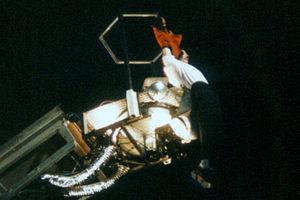
Michael Jackson lors de sa tournée History le 20 juin 1997 à Lausanne (Earth Song)
Michael Jackson [ˈmaɪkəl ˈd͡ʒæksən], né le 29 août 1958 à Gary et mort le 25 juin 2009 à Los Angeles, est un auteur-compositeur-interprète, danseur-chorégraphe et acteur américain.
Earth Song est une power ballad de l'auteur-compositeur-interprète américain Michael Jackson. Elle apparaît sur le double album HIStory, édité en 1995. La chanson a fait l'objet d'un clip en 1996 et a été remixée l'année suivante pour figurer sur l'album Blood on the Dance Floor.
Le HIStory World Tour est une tournée mondiale de Michael Jackson qui a commencé le 7 septembre 1996 à Prague en République tchèque et s’est terminée le 15 octobre 1997 à Durban en Afrique du Sud. Elle tire son nom de l'album studio History sorti en 1995.